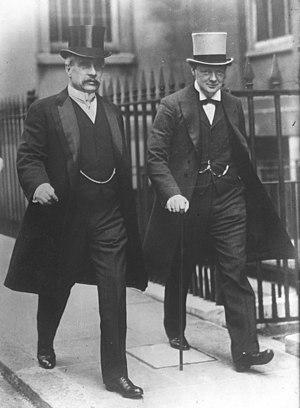
Premier ministre du Canada Robert Borden (1854-1937) et Winston Churchill (premier lord de l'amirauté) en 1912. Lieu inconnu.
Robert Laird Borden fut homme d'État. Il fut le 8ᵉ Premier ministre du Canada, du 10 octobre 1911 au 10 juillet 1920, et le 3ᵉ néo-écossais à occuper ce poste.